Expressionist architecture

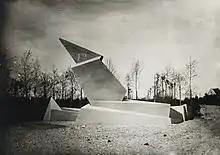
1921, Walter Gropius's "Monument to the March Dead" in Weimar

Emergent psychology from Sigmund Freud and Carl Jung was important to Expressionism. The exploration of psychological effects of form and space was undertaken by architects in their buildings, projects and films. Bruno Taut noted the psychological possibilities of scenographic design that "Objects serve psychologically to mirror the actors' emotions and gestures." The exploration of dreams and the unconscious, provided material for the formal investigations of Hermann Finsterlin.